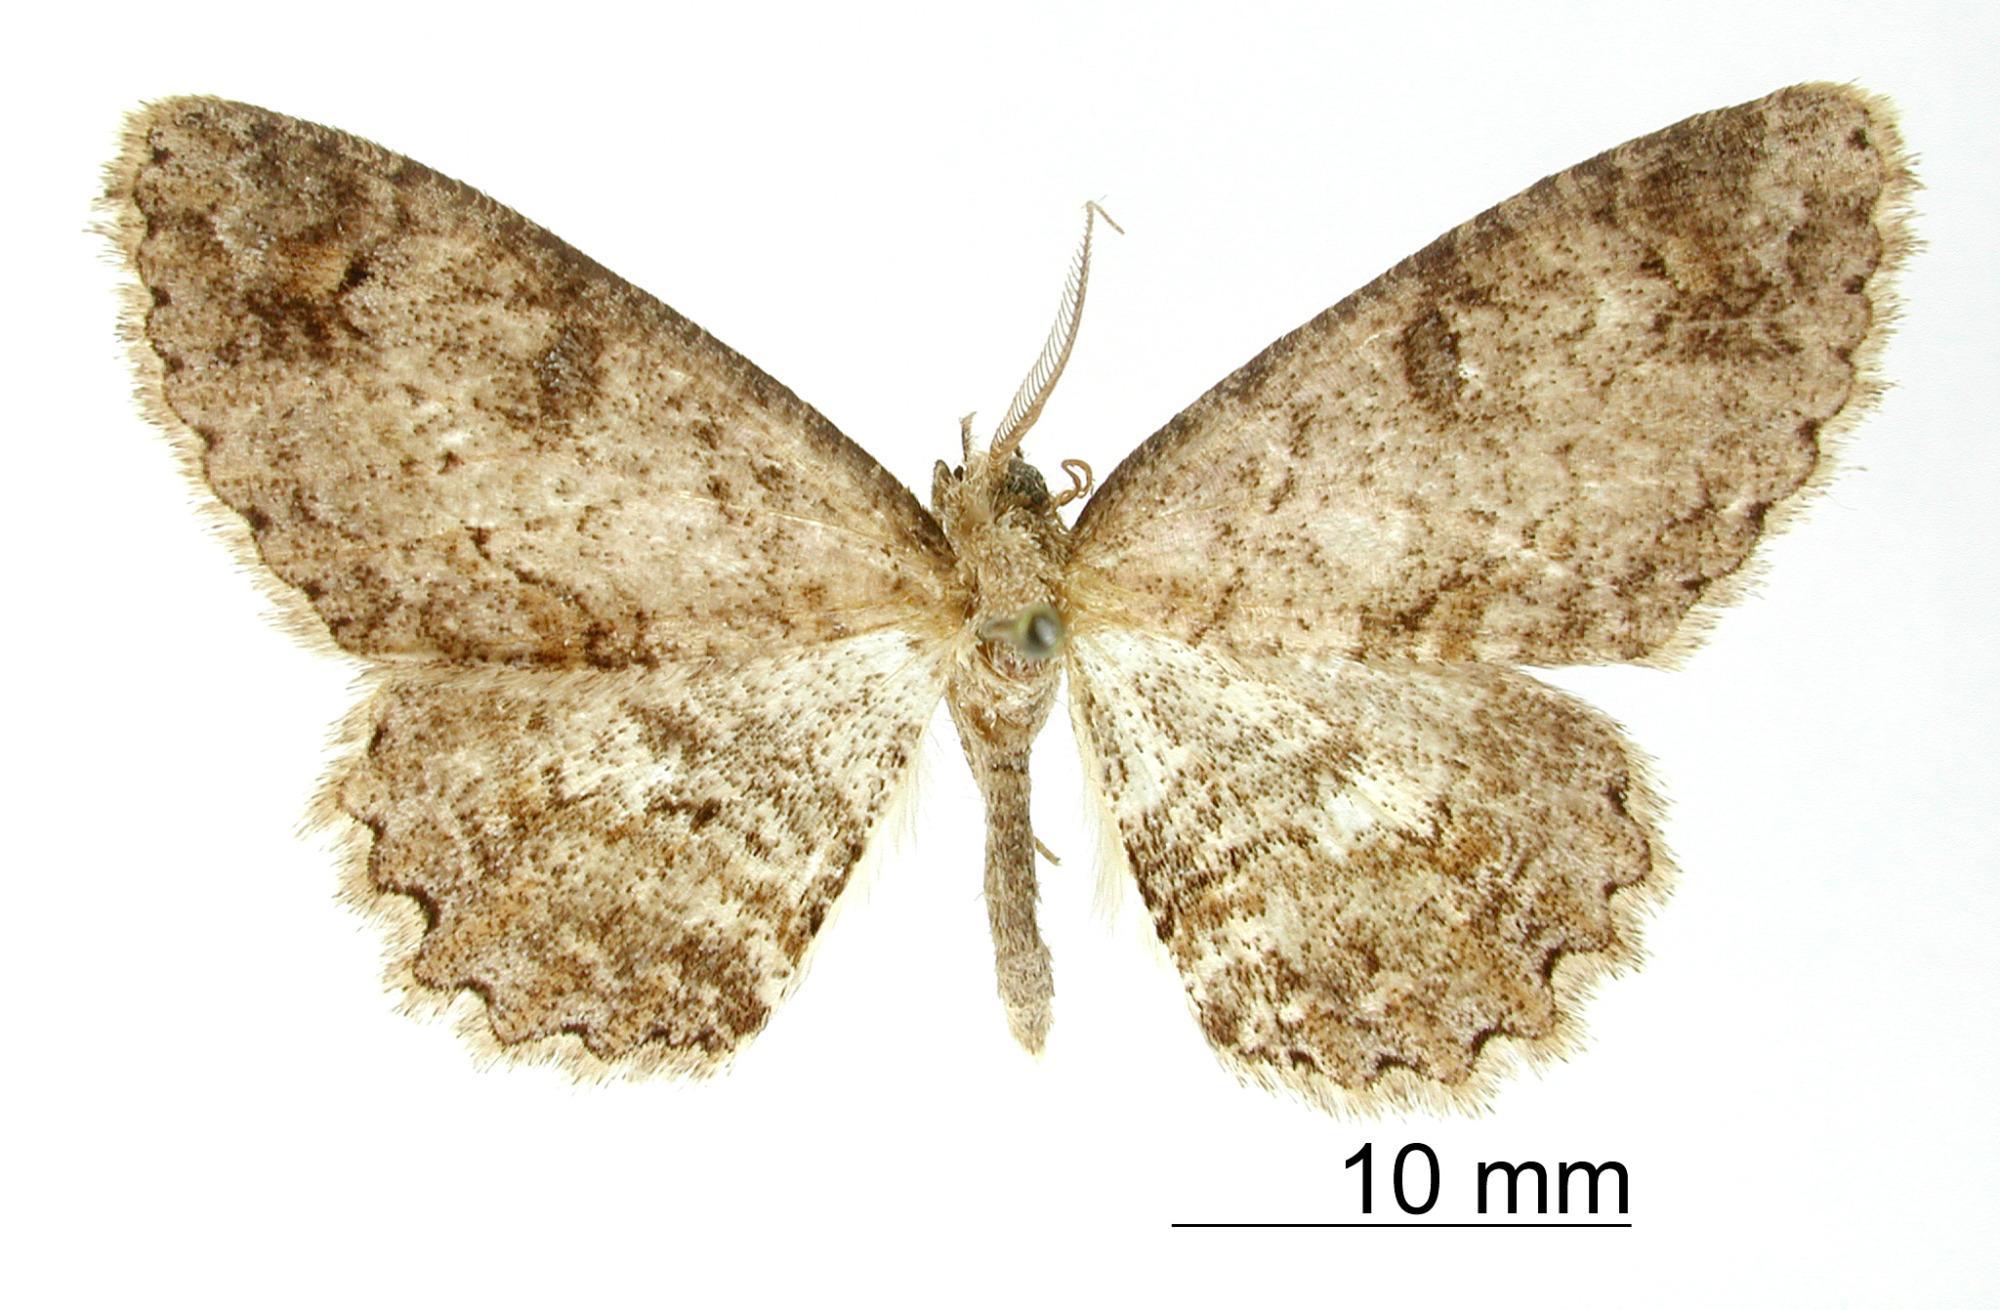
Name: Iridopsis cinerascens
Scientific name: Iridopsis cinerascens Dognin, 1911
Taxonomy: Animalia, Arthropoda, Insecta, Lepidoptera, Geometridae, Ennominae
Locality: Yuntas pres Cali, Colombia, Colombia